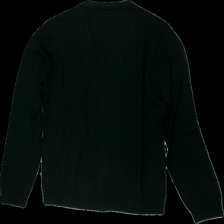
View: back
Type: Sweater
Category: Ladies
Brand: Puma
Colors: White, Black
Material: 100% cotton
Pattern: Logo print
Cut: Regular
Size: S
Season: All
Price range: 50-100
Recommended usage: Recycle